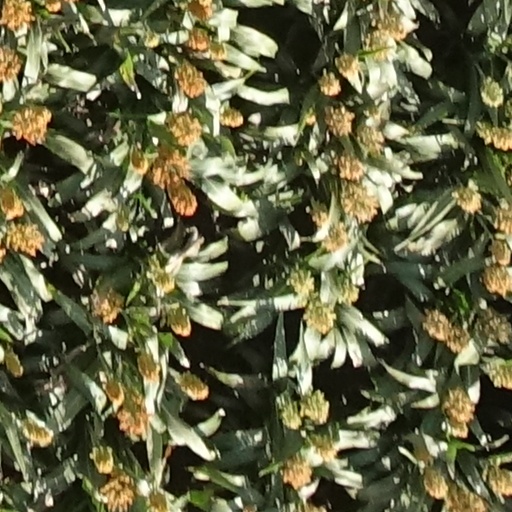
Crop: sorghum